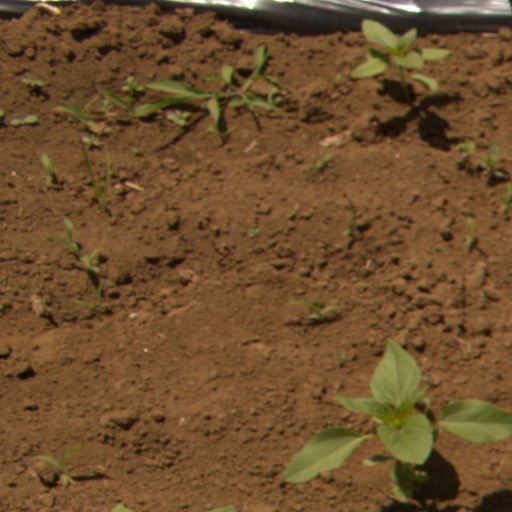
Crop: Jerusalem artichoke